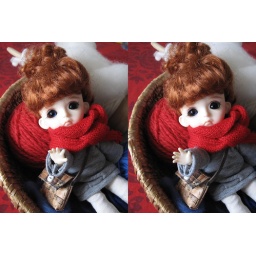
snow walk set in lati yellow size, ahh.. i love my girl in red &amp;lt;3